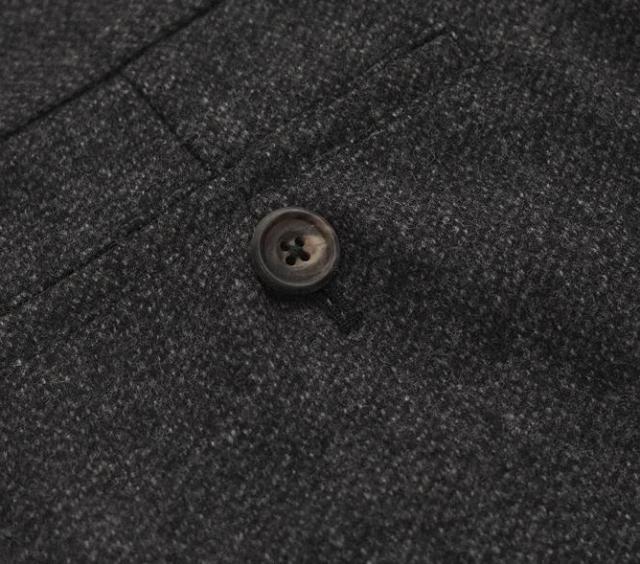
Texture: flecked